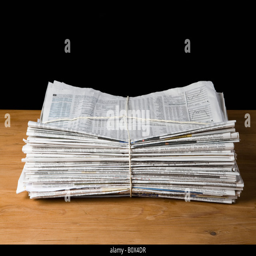
a stack of newspapers tied up with string